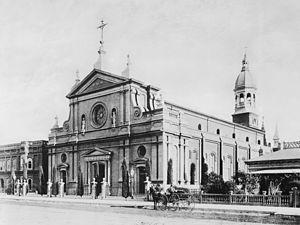
La cathédrale Notre-Dame-des-Anges est l'un des principaux sanctuaires catholiques de la ville de Los Angeles, dans l'État américain de Californie. Édifice post-moderniste consacré en 2002, elle est l'œuvre de l'architecte espagnol Rafael Moneo.